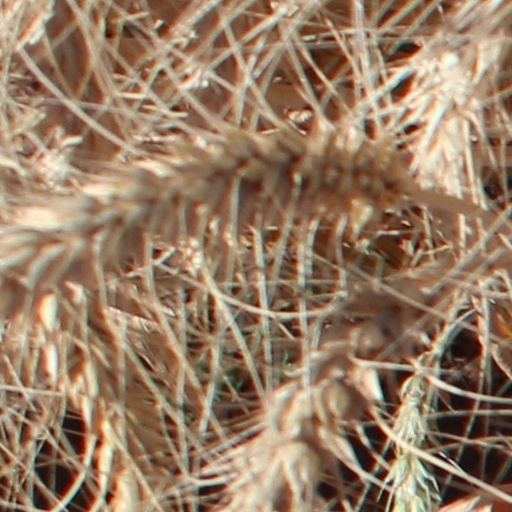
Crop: wheat